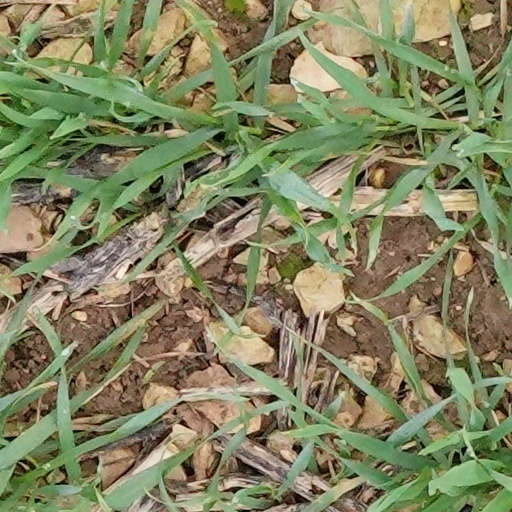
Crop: wheat